Md. Hafizur Rahman

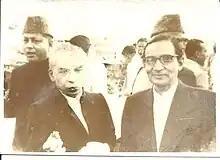
Hafizur Rahman and Abbasuddin Ahmed at a reception, 1956

After retirement, he became actively involved in furthering economic development in underprivileged areas in East Pakistan. As part of these efforts, he was appointed as an Honorary Adviser to Pakistan Industrial Credit and Investment Corporation (PICIC), with the specific task of overseeing its operations in East Pakistan. This appointment aimed to increase PICIC's assistance and support to less developed regions, aligning with Hafizur Rahman's expertise and experience as a former Central Minister and Finance Minister of East Pakistan.